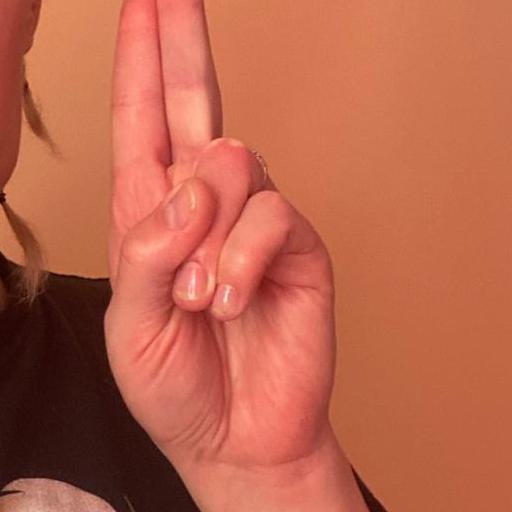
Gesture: two_up